Impact of the privatisation of British Rail

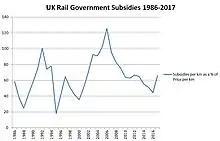
Percentage of UK rail costs covered by subsidy 1986–2017

In a 2016 article for "The Independent", Simon Calder argued that the rail industry was a victim of its own success in increasing passenger numbers. This has led to overcrowding on trains and some train companies were having to run trains 2 minutes apart during the whole morning rush hour from 6am to 10am, reducing reliability until Network Rail can perform "heavy-duty reworking of Victorian infrastructure" in order to relieve the pressure. Calder's article quoted Mark Smith (a station manager for Charing Cross, London Bridge and Cannon Street in the early 1990s who later started the seat61.com international rail website) as saying that Britain was doing better than the rest of Europe. Smith stated: "We have the safest and fastest-growing railway in Europe. We're re-opening stations and branch lines whilst France and others contemplate closures and cuts. We are revitalising our Caledonian and Cornish sleeper services whilst the Germans prepare to surrender all of theirs at the end of this year. Even our on-time performance stacks up surprisingly well against the French, Germans or Italians these days, with my own local operator Chiltern Railways even giving the Swiss a run for their money."